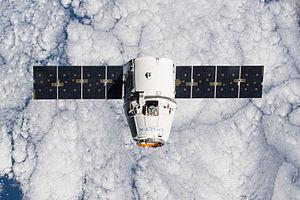
SpaceX CRS 5 est le septième vol du vaisseau cargo Dragon de la société Space X. Cette mission, aussi appelée SpX-5 est la cinquième mission opérationnelle du vaisseau dans le cadre du contrat COTS de desserte de la Station spatiale internationale pour la NASA. Le vaisseau est placé en orbite le 10 janvier 2015 par un lanceur Falcon 9 v1.1. Le vaisseau transporte 2 317 kg dont 495 kg en soute non pressurisée. Sa mission s'achève le 11 février 2015 et il ramène sur Terre 1 662 kg de fret. L'objectif secondaire de la mission est la récupération du 1ᵉʳ étage du lanceur mais cette tentative échoue.